Sharif Ali

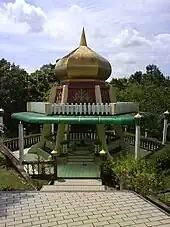
Tomb of Sharif Ali

Sharif Ali, an Arab of Taif descent, was a descendant of Muhammad through his grandson Hasan ibn Ali. Known as Al-Amir Sharif 'Ali bin Sharif 'Ajlan bin Sharif Rumaithah bin Sharif Muhammad Abu Numaie Al-Awwal, and formerly the Emir of Mecca, Sharif Ali's connection to Brunei is symbolised by the "Pedang Si Bongkok," a sword he brought with him. This sword is the sole unambiguous reference to his lineage from his father, Sharif Abu Numaie, and remains a cherished royal artifact in the palace.